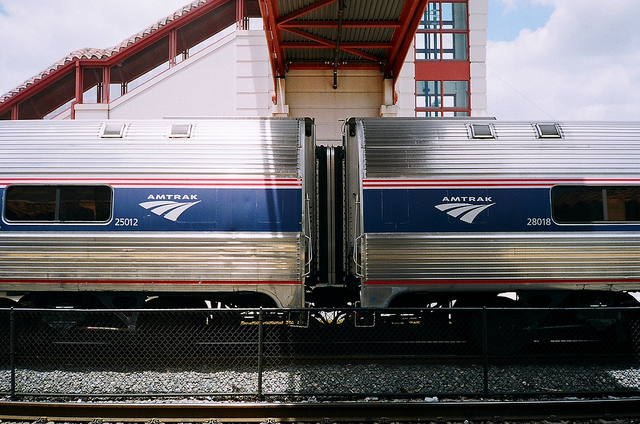
An Amtrak train stopping at a train station.

The amtrak train is at the station.

An amtrak train is on the train tracks

Commercial passenger train sitting parked under a walkway.

An Amtrak train  is parked beneath a walkway.